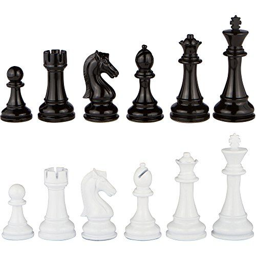
only no board 45 inch king large to view further for this item , visit the image link .